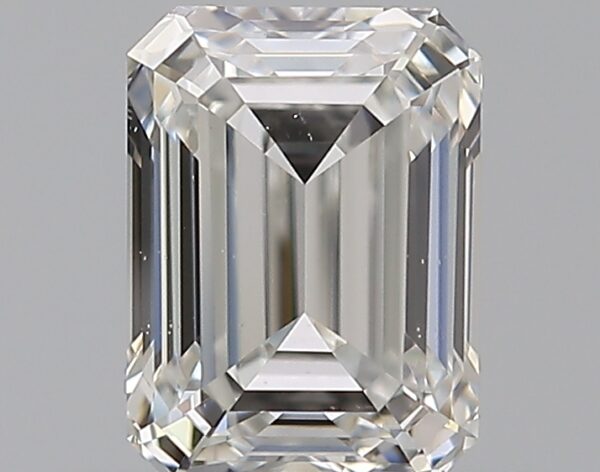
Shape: emerald
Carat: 0.5
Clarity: VS1
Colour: G
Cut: EX
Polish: EX
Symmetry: VG
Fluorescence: N
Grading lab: GIA
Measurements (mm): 5.13 x 3.79 x 2.57